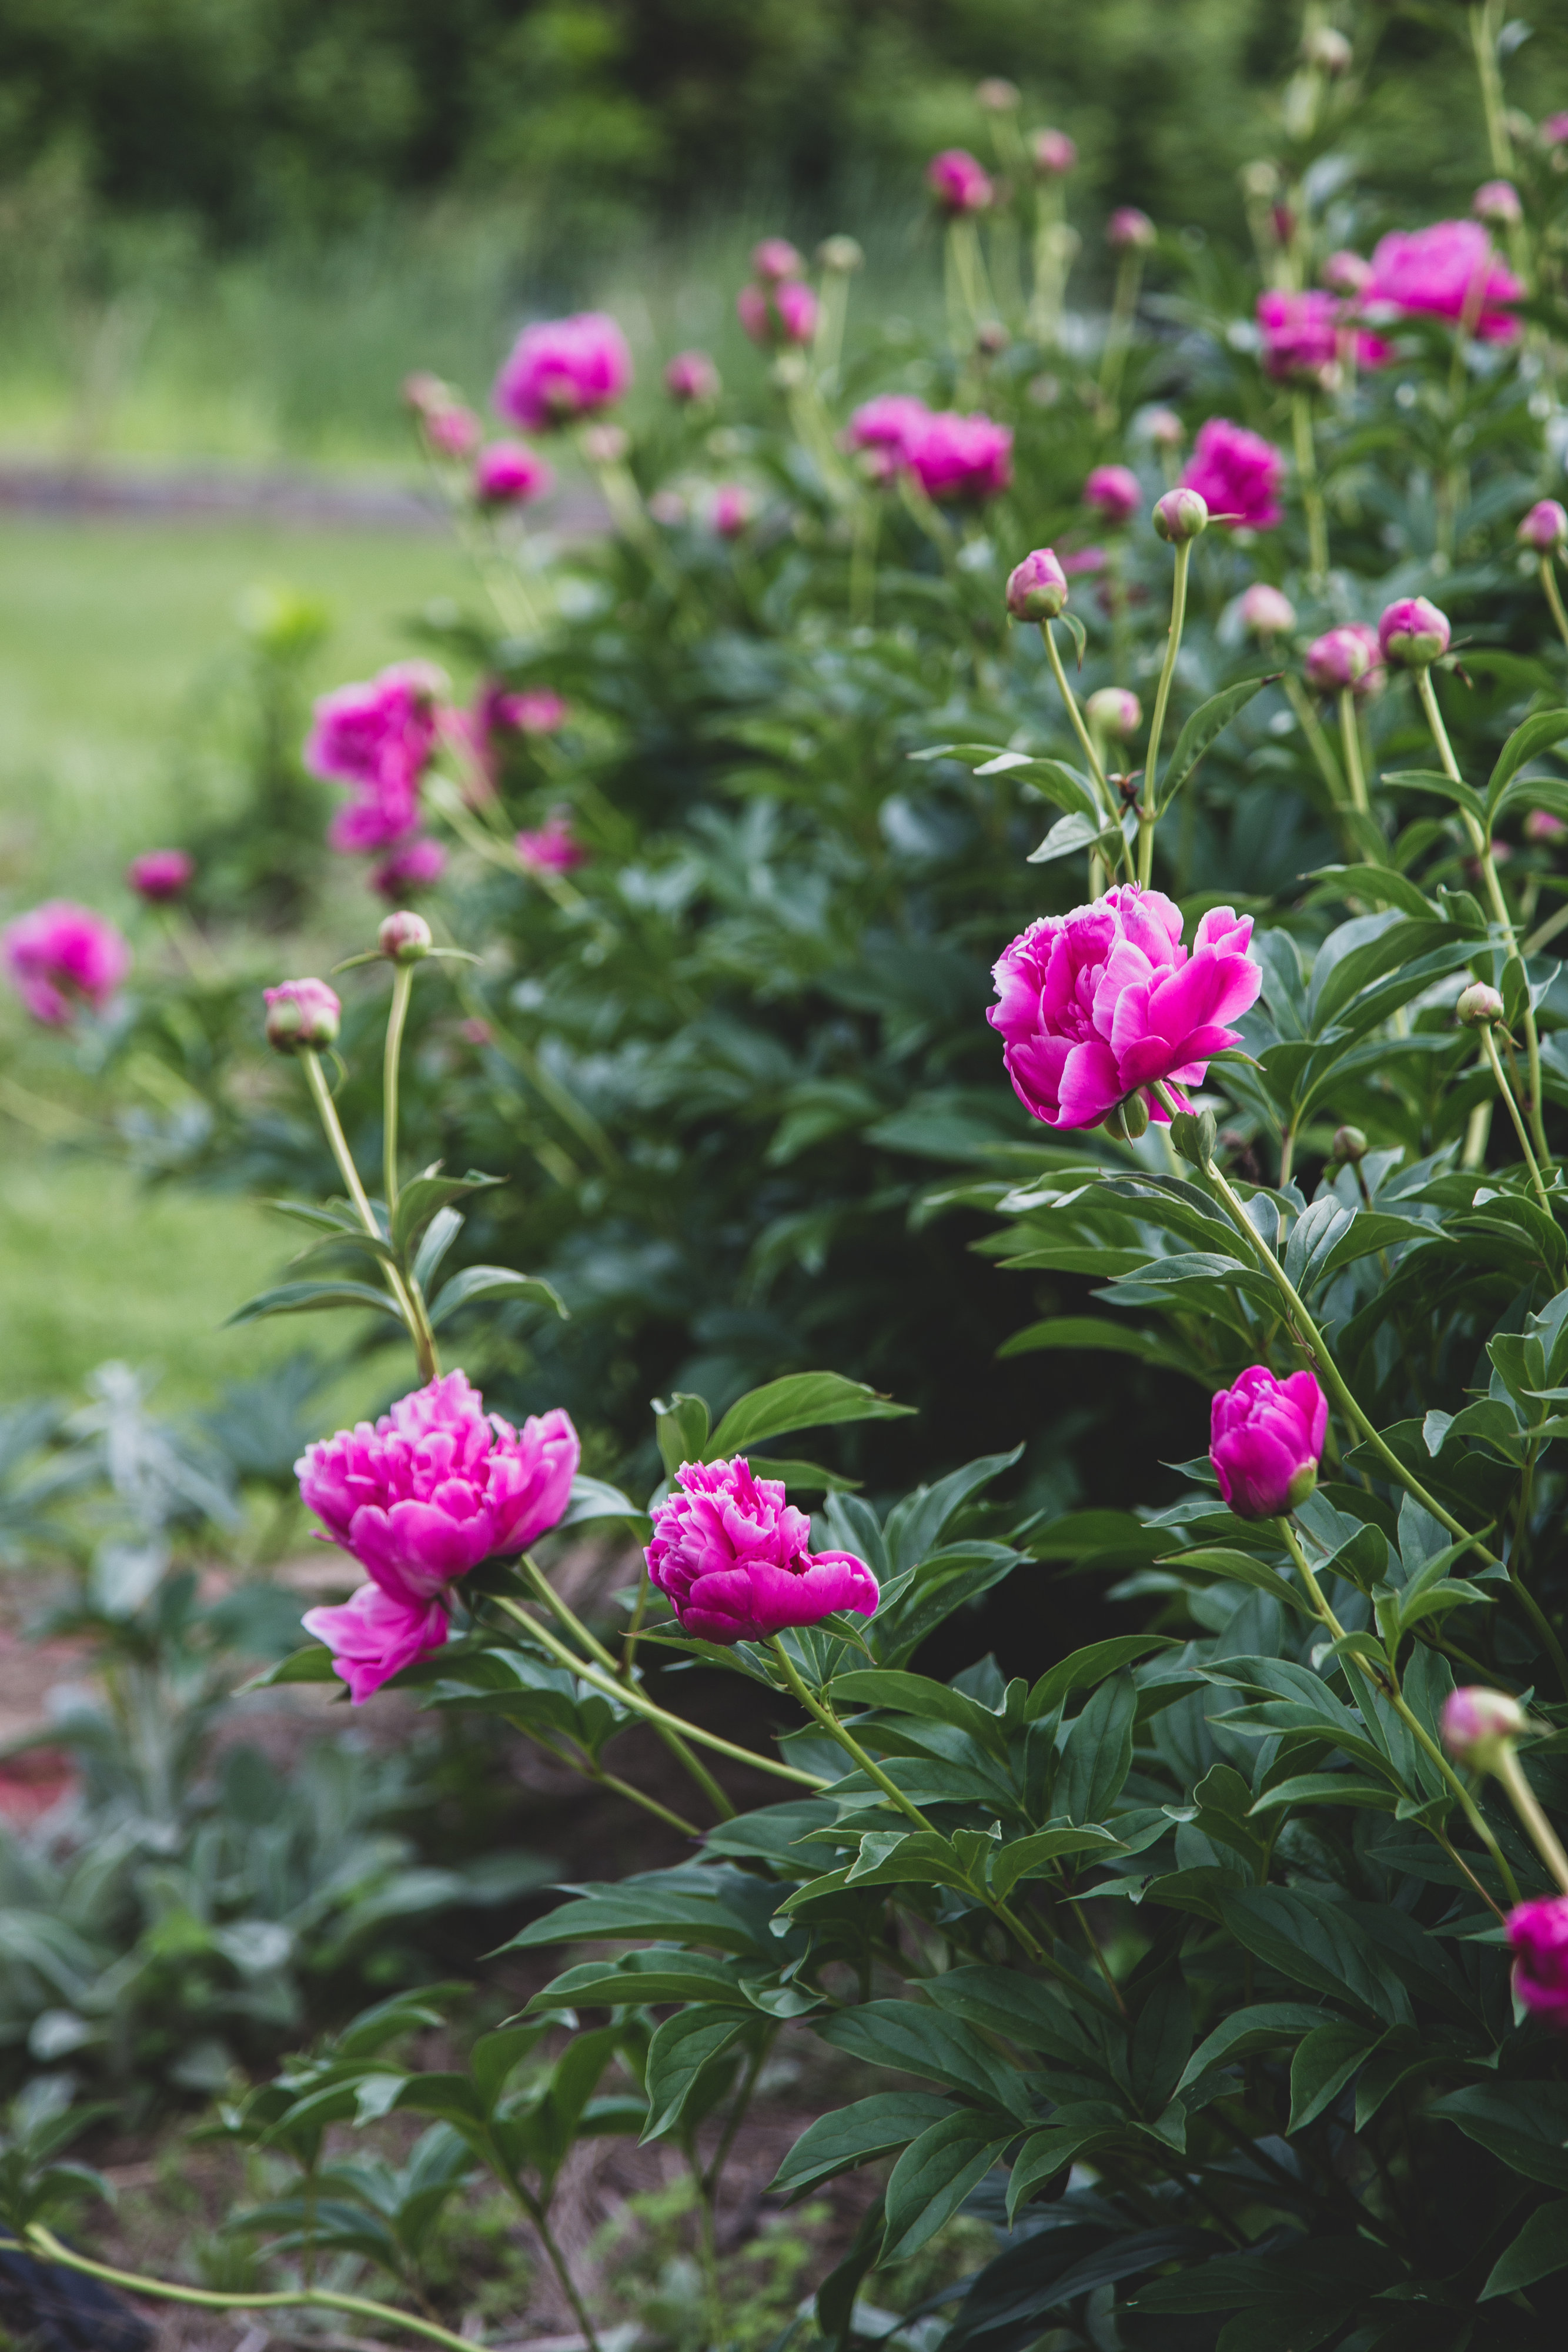
flower, plant, petal, pink, tree, shrub, herbaceous plant, groundcover, rose, flowering plant, magenta, rose order, rose family, grass, annual plant, floribunda, garden roses, subshrub, landscape, rosa centifolia, garden, wildflower, plant stem, landscaping, peony, pink family